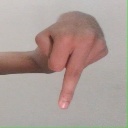
अक्षर: प